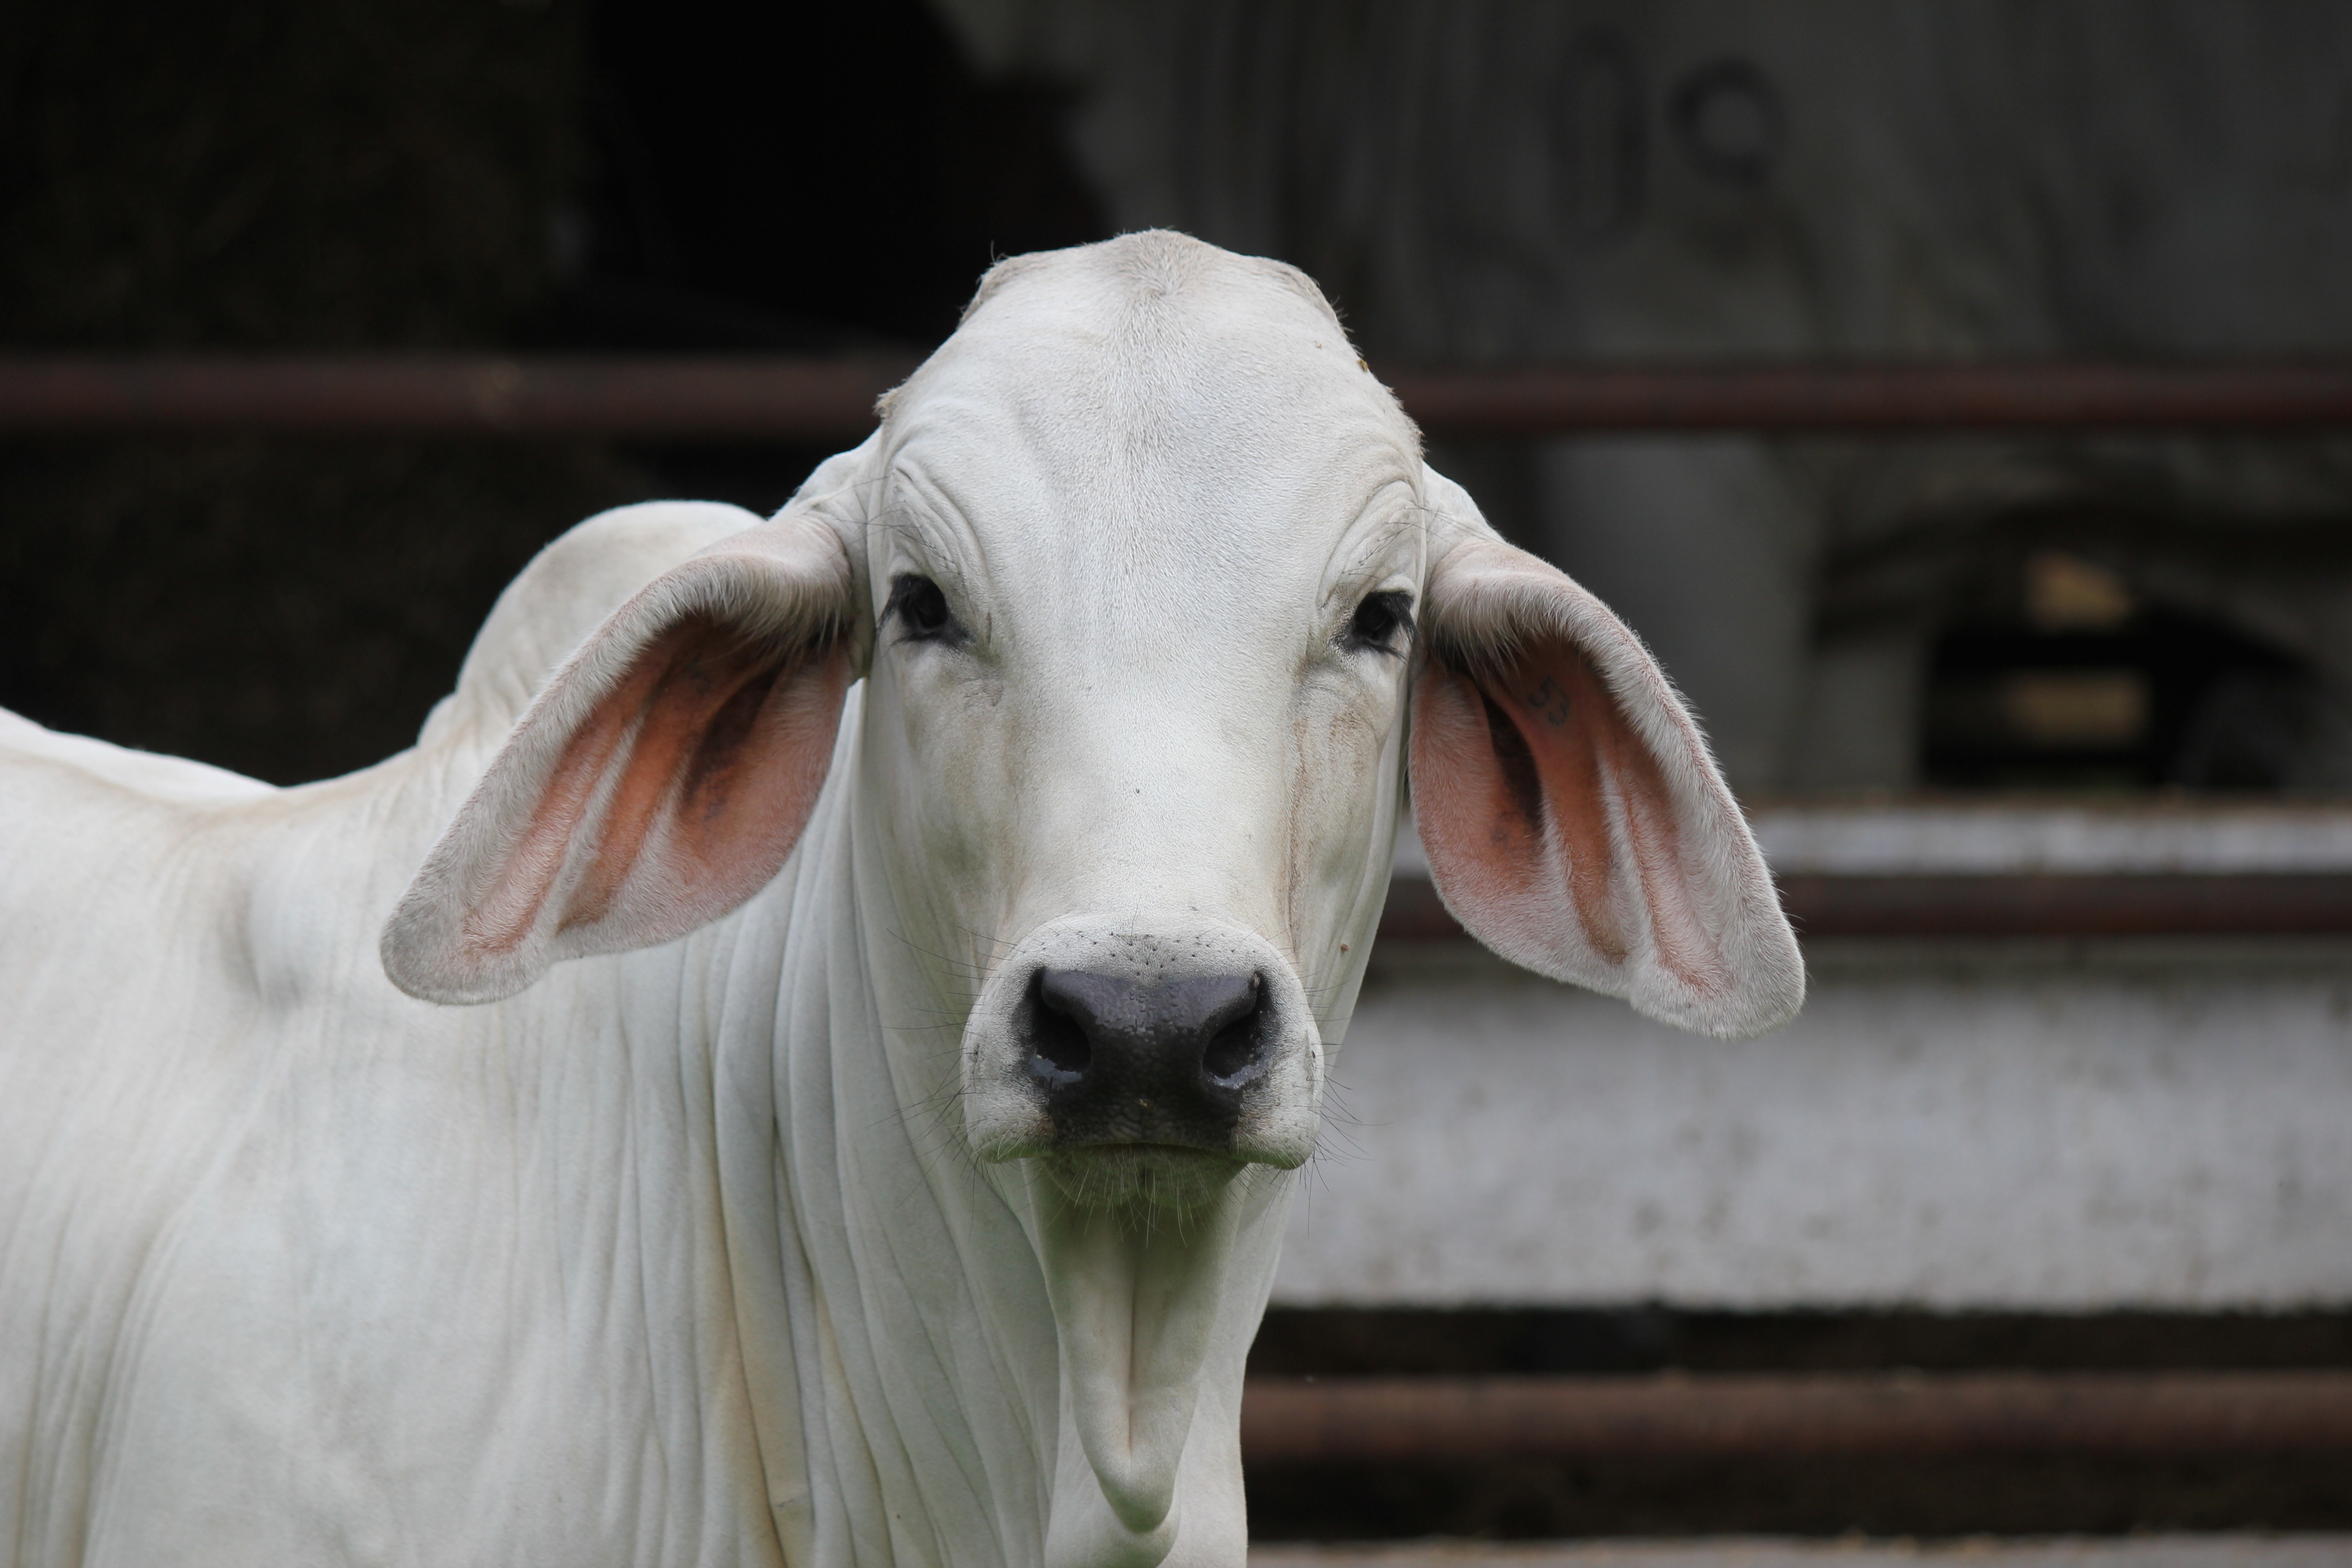
white, animal, goat, horn, pasture, livestock, sheep, mammal, fauna, close up, goats, animals, vertebrate, animal husbandry, mammal animal, cattle like mammal, cow goat family